International Department of the Chinese Communist Party

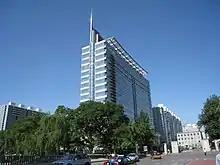
ILD headquarters

The International Department of the Central Committee of the Chinese Communist Party, also known as the International Liaison Department (ILD), is an agency under the Central Committee of the Chinese Communist Party in charge of establishing and maintaining relations with foreign political parties and other foreign organizations.